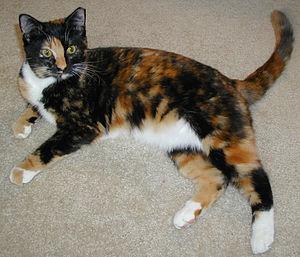
L'acide ribonucléique est un acide nucléique présent chez pratiquement tous les êtres vivants, et aussi chez certains virus. L'ARN est très proche chimiquement de l'ADN et il est d'ailleurs en général synthétisé dans les cellules à partir d'une matrice d'ADN dont il est une copie. Les cellules utilisent en particulier l'ARN comme un support intermédiaire des gènes pour synthétiser les protéines dont elles ont besoin. L'ARN peut remplir de nombreuses autres fonctions et en particulier intervenir dans des réactions chimiques du métabolisme cellulaire.